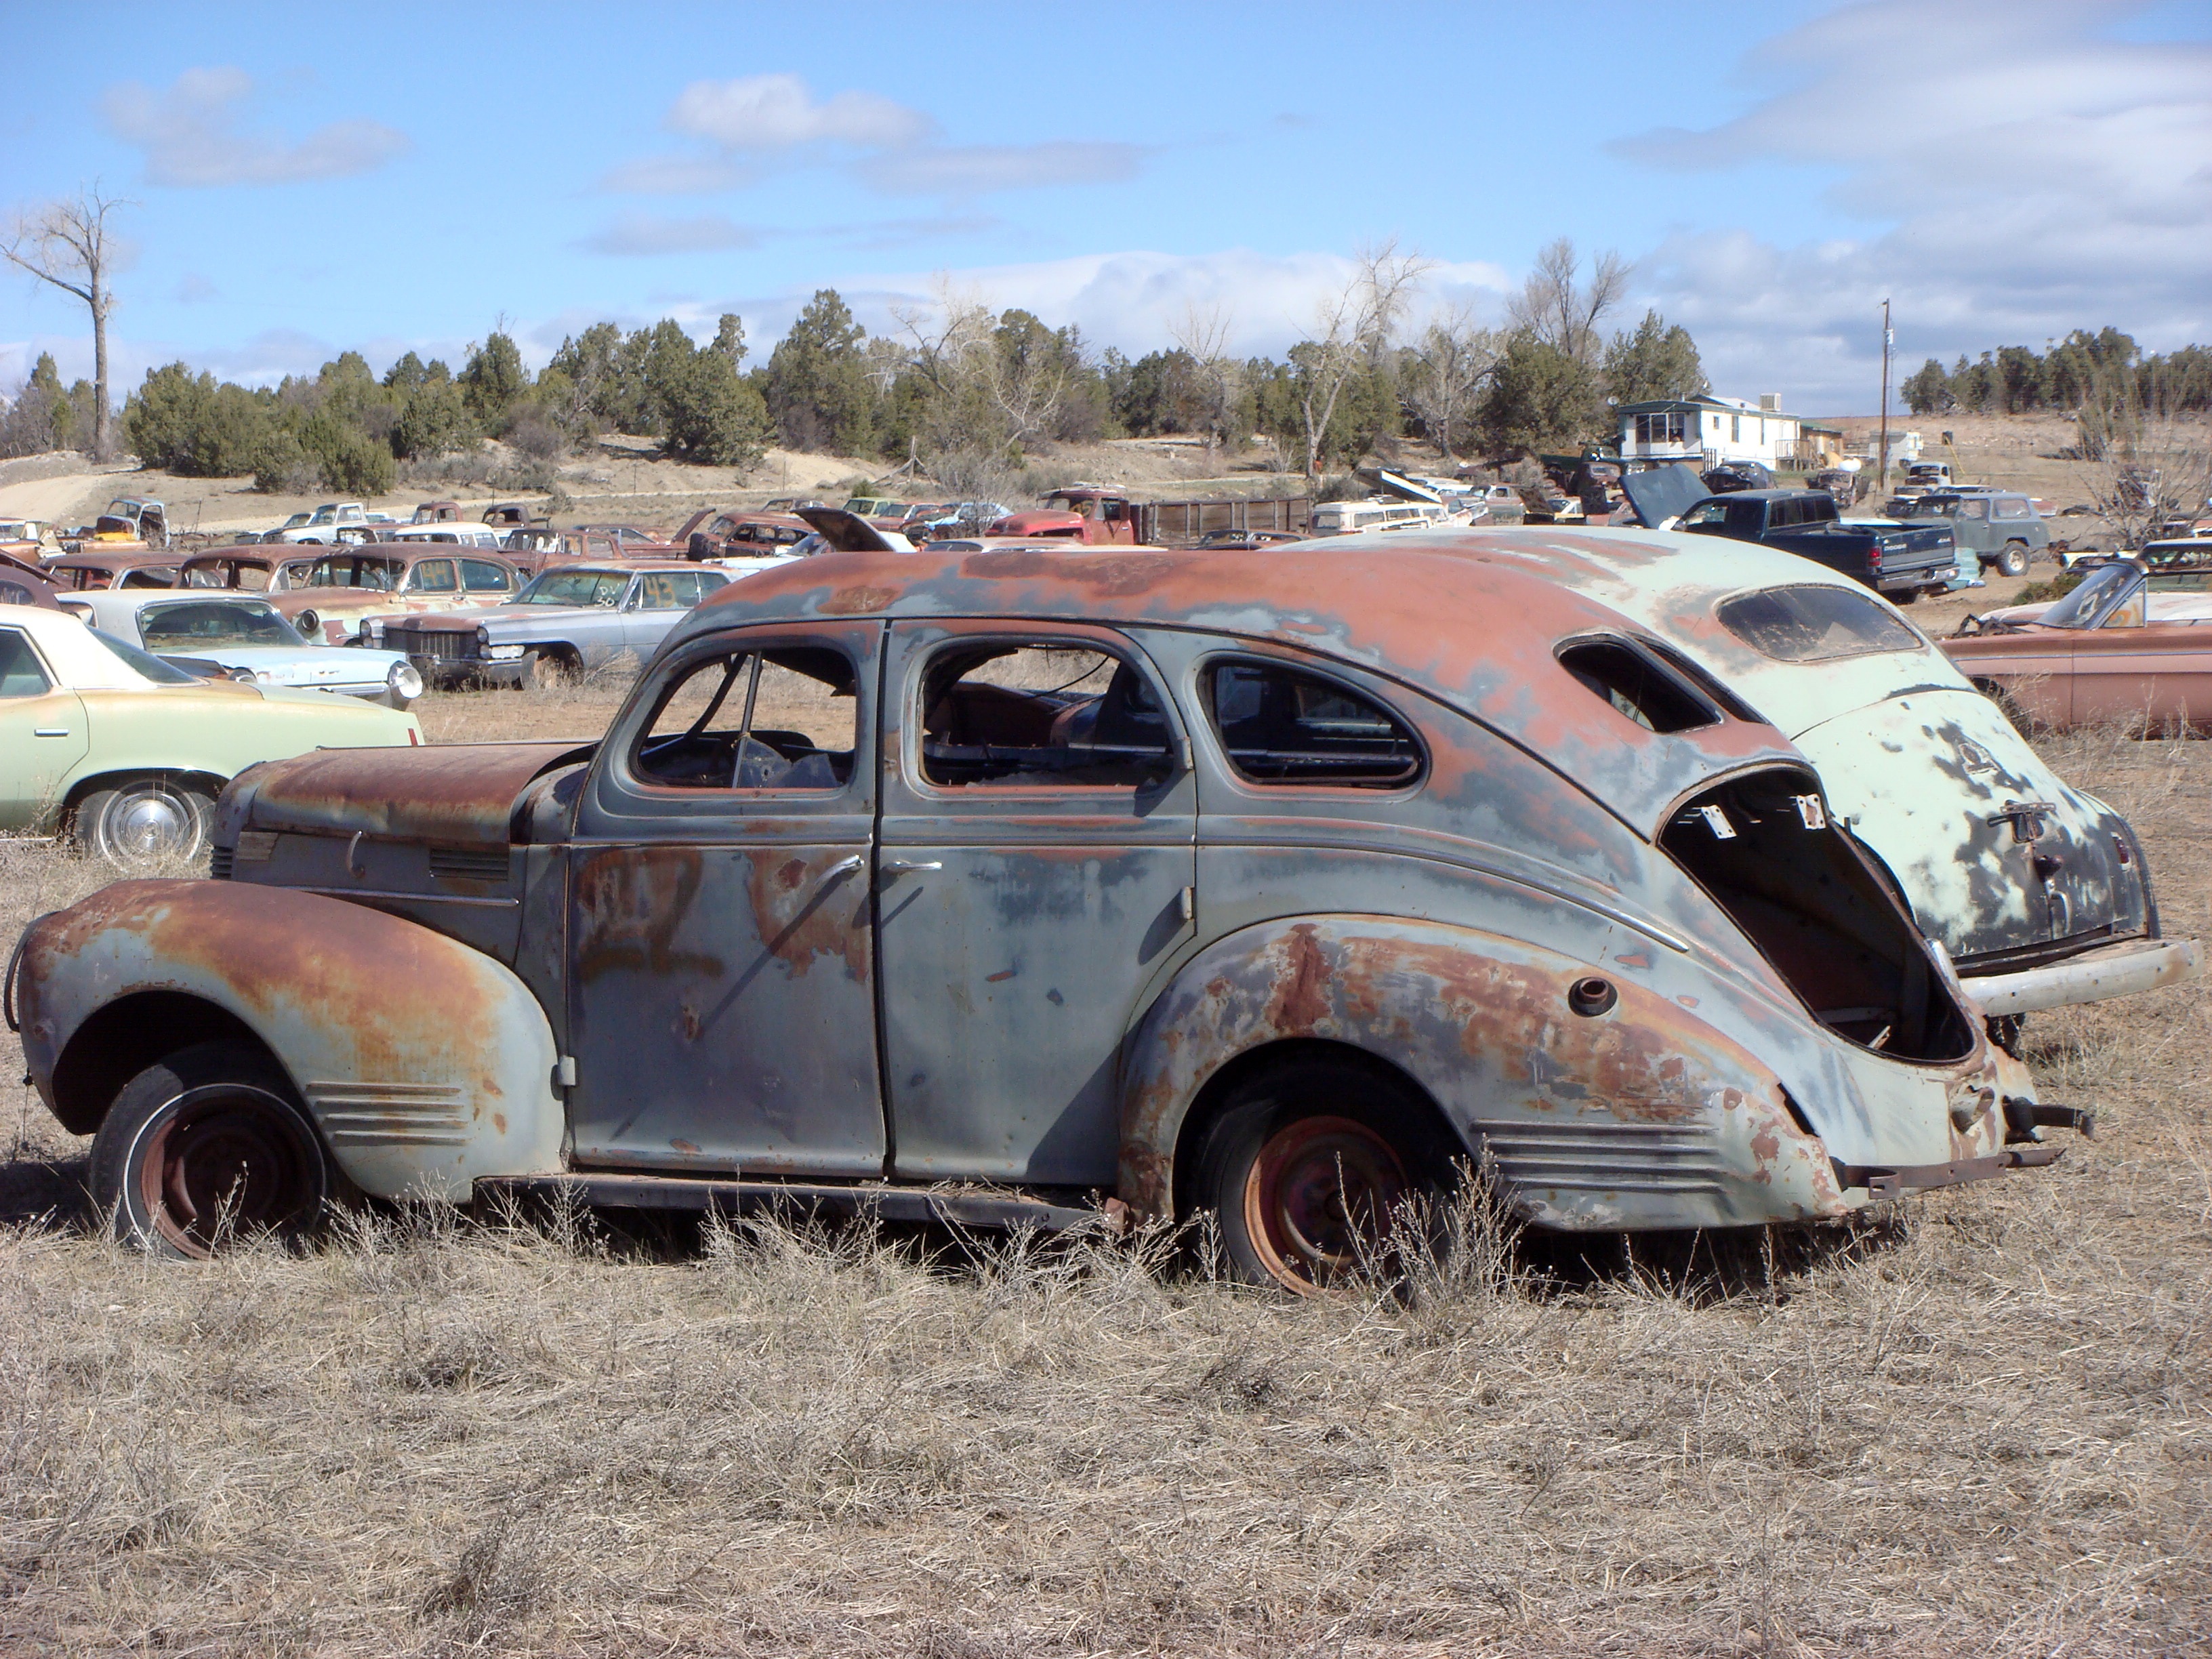
car, antique, wheel, old, rust, vehicle, old car, classic car, automotive, motor vehicle, vintage car, neglected, oldtimer, rusted, damaged, wreck, clutter, forget, leave, antique car, car wreck, corroded, weather beaten, land vehicle, volkswagen beetle, automobile make, compact car, automotive design, mid size car, subcompact car, dismissed